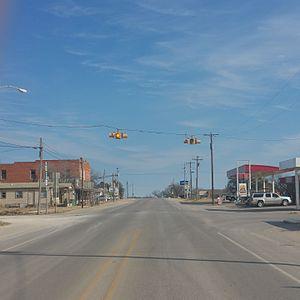
La ville de Bryson est située dans le comté de Jack, dans l’État du Texas, aux États-Unis. Elle comptait 539 habitants lors du recensement de 2010.